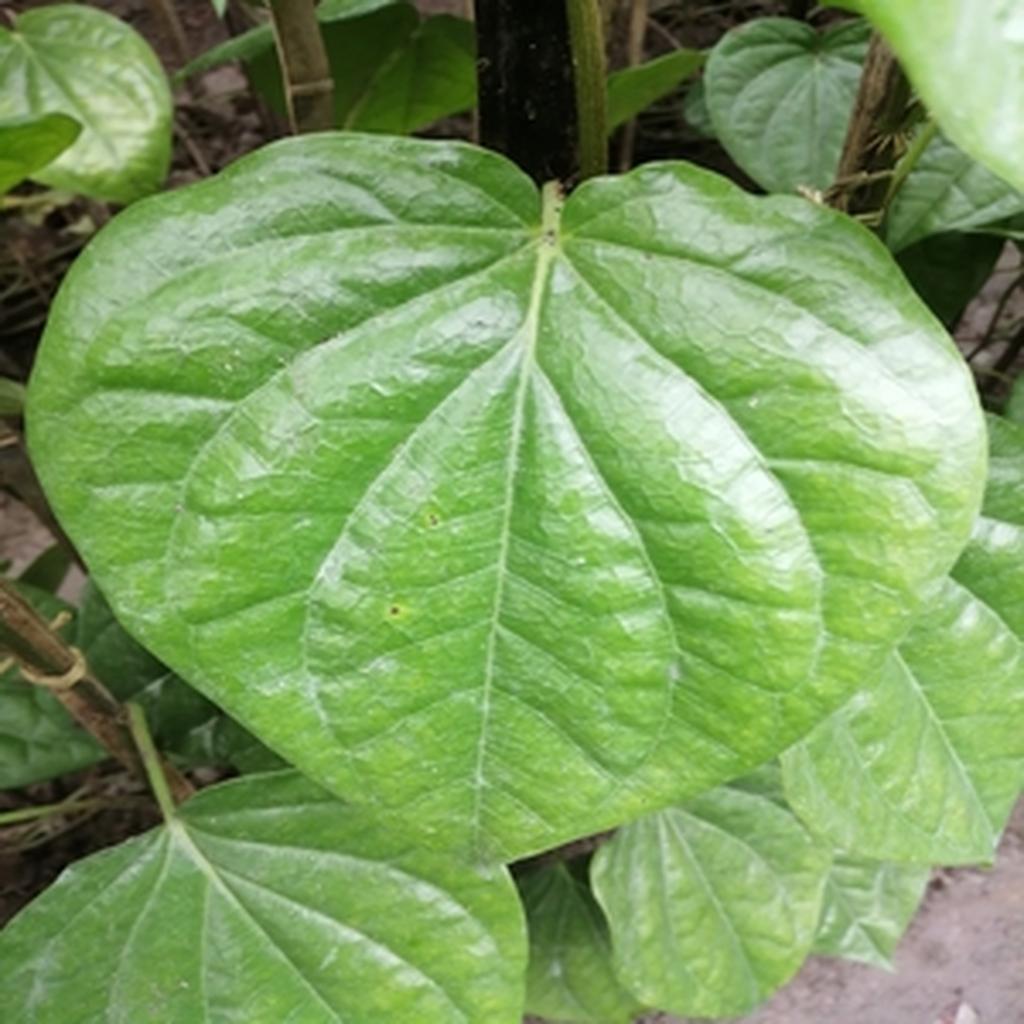
Label: Healthy_Leaf